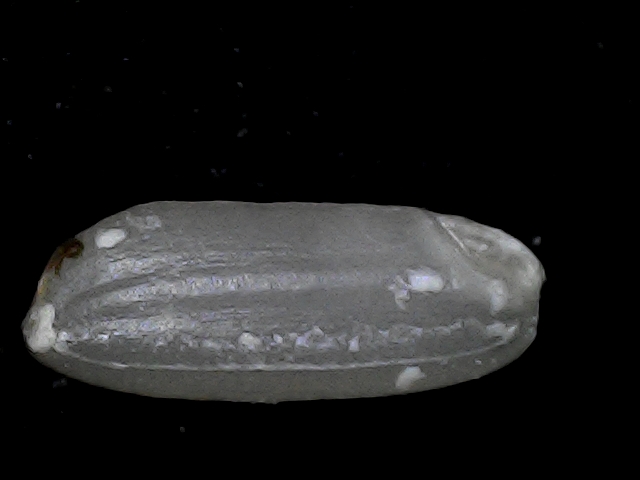
Rice variety: BD79